Jan Brandts Buys

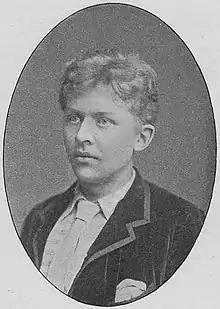
Jan Brandts Buys.

Jan Willem Frans Brandts Buys (Zutphen, 12 September 1868 – Salzburg, 7 December 1933) was a Dutch-Austrian composer who came from a long line of Dutch organists and composers of protestant church music.